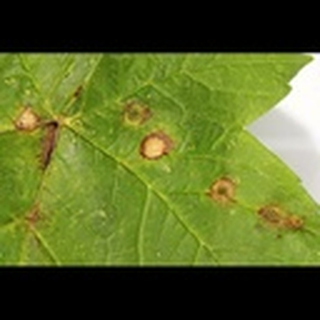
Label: cotton_target_spot